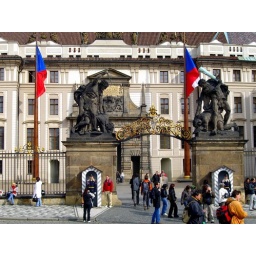
The enterence into the Prague Castle. The biggest castle in the world and the home to the Czech president which explains the guards.